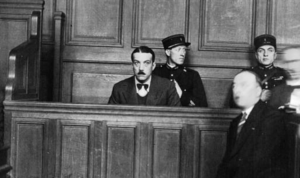
Pierre Bonny dans le box des accusés lors du procès Cotillon (8 au 20 octobre 1935)
Pierre Bonny, né le 25 janvier 1895 à Bordeaux et fusillé le 26 décembre 1944 au fort de Montrouge lors de l'épuration, est un policier français devenu célèbre durant l'entre-deux-guerres, au sein de la Sûreté générale : son nom est d'abord associé à de retentissantes affaires criminelles et politico-financières, dont beaucoup ont été oubliées depuis tandis que d'autres, telles les affaires Seznec, Stavisky et Prince, ont marqué les mémoires.